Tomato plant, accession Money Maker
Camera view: tilt-top (135 deg); turntable rotation: 270 degrees
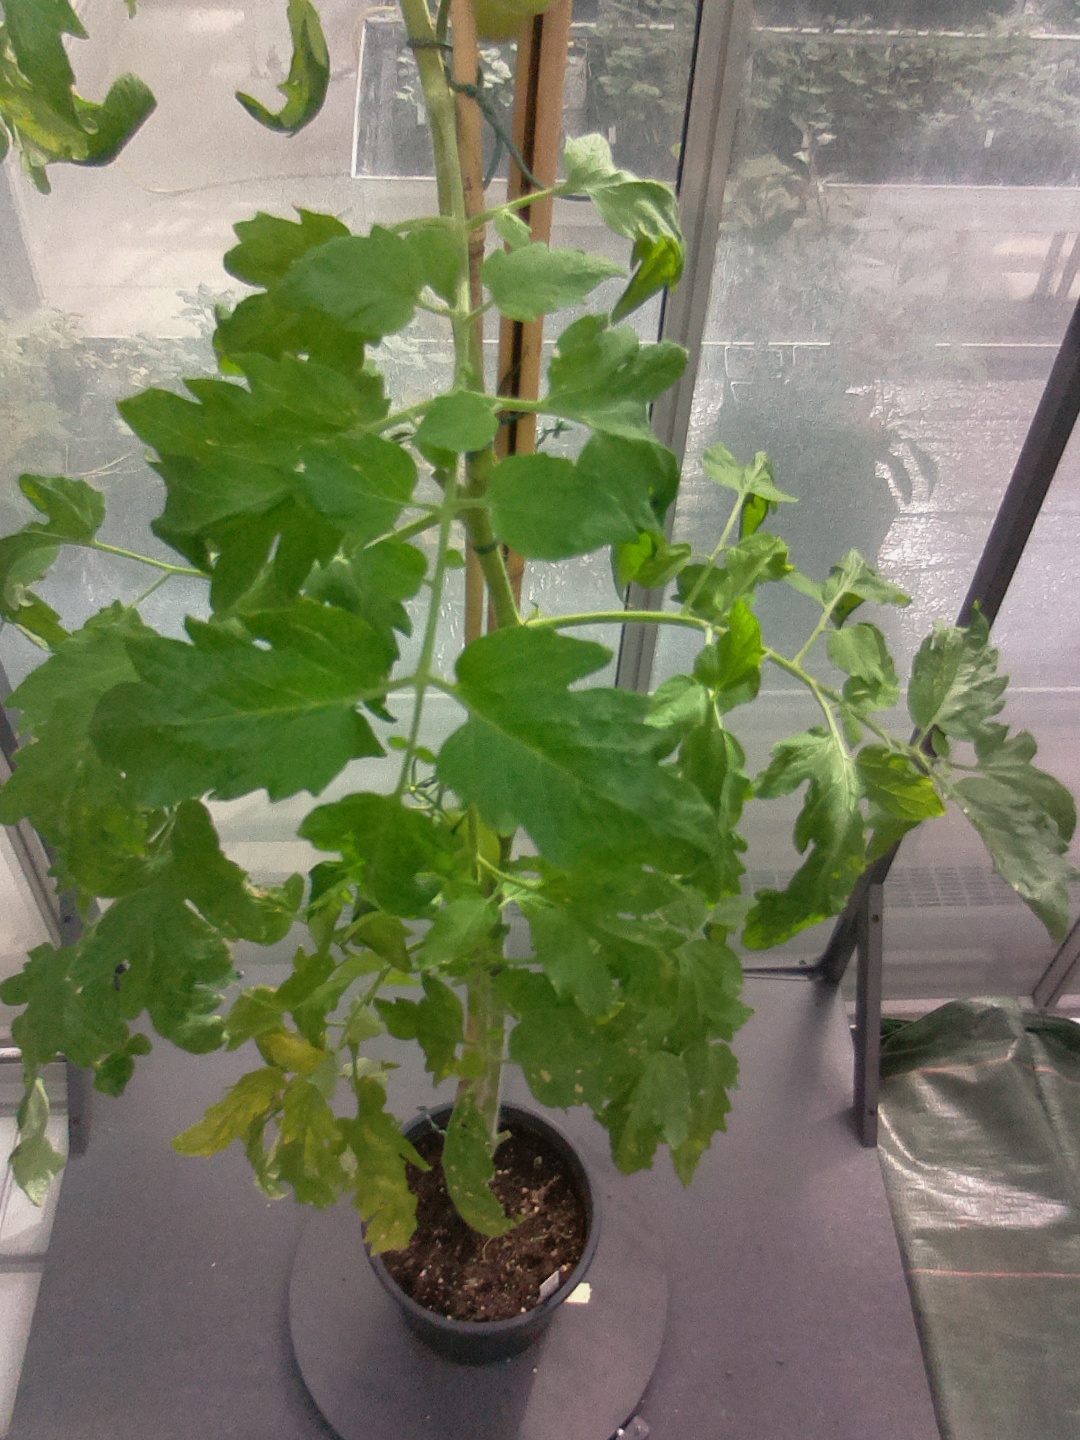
BBCH growth stage 72: 20%-30% of final fruit size